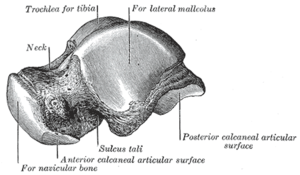
Le talus, ou astragale en ancienne nomenclature, est un os du tarse qui s'articule avec le tibia et la fibula en haut, avec l'os naviculaire en avant et le calcanéus en bas.